Garland of Flowers with Bird and a Butterfly

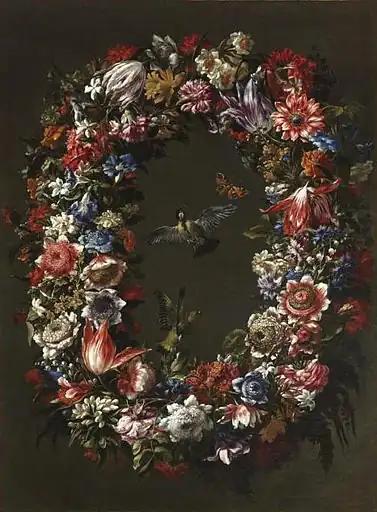

Garland of Flowers with Bird and a Butterfly is a c.1650-1670 still life oil on canvas painting, now in the Musée du Louvre in Paris. The eponymous animals in the centre are a great tit (top), a nine-primaried oscine (bottom) and a peacock butterfly. It was most recently exhibited in the "Sélectionner, collectionner, classer" section of the Louvre's own exhibition "Les Choses. Une histoire de la nature morte" from 12 October 2022 to 23 January 2023.